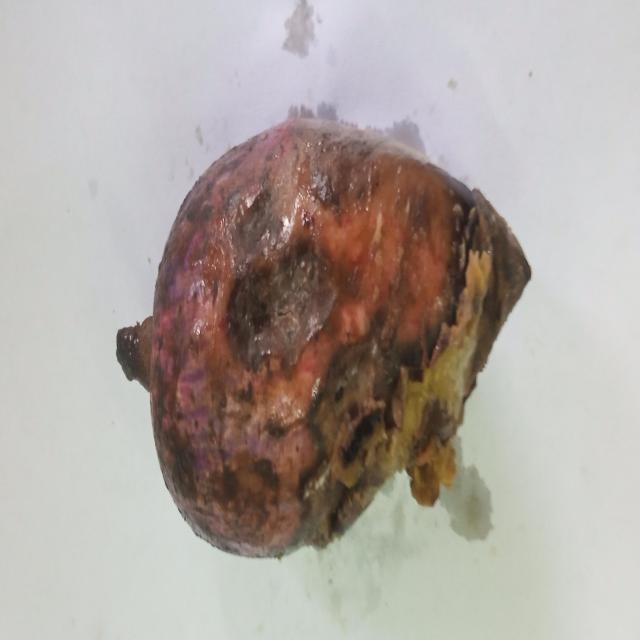
Plum grade: rotten